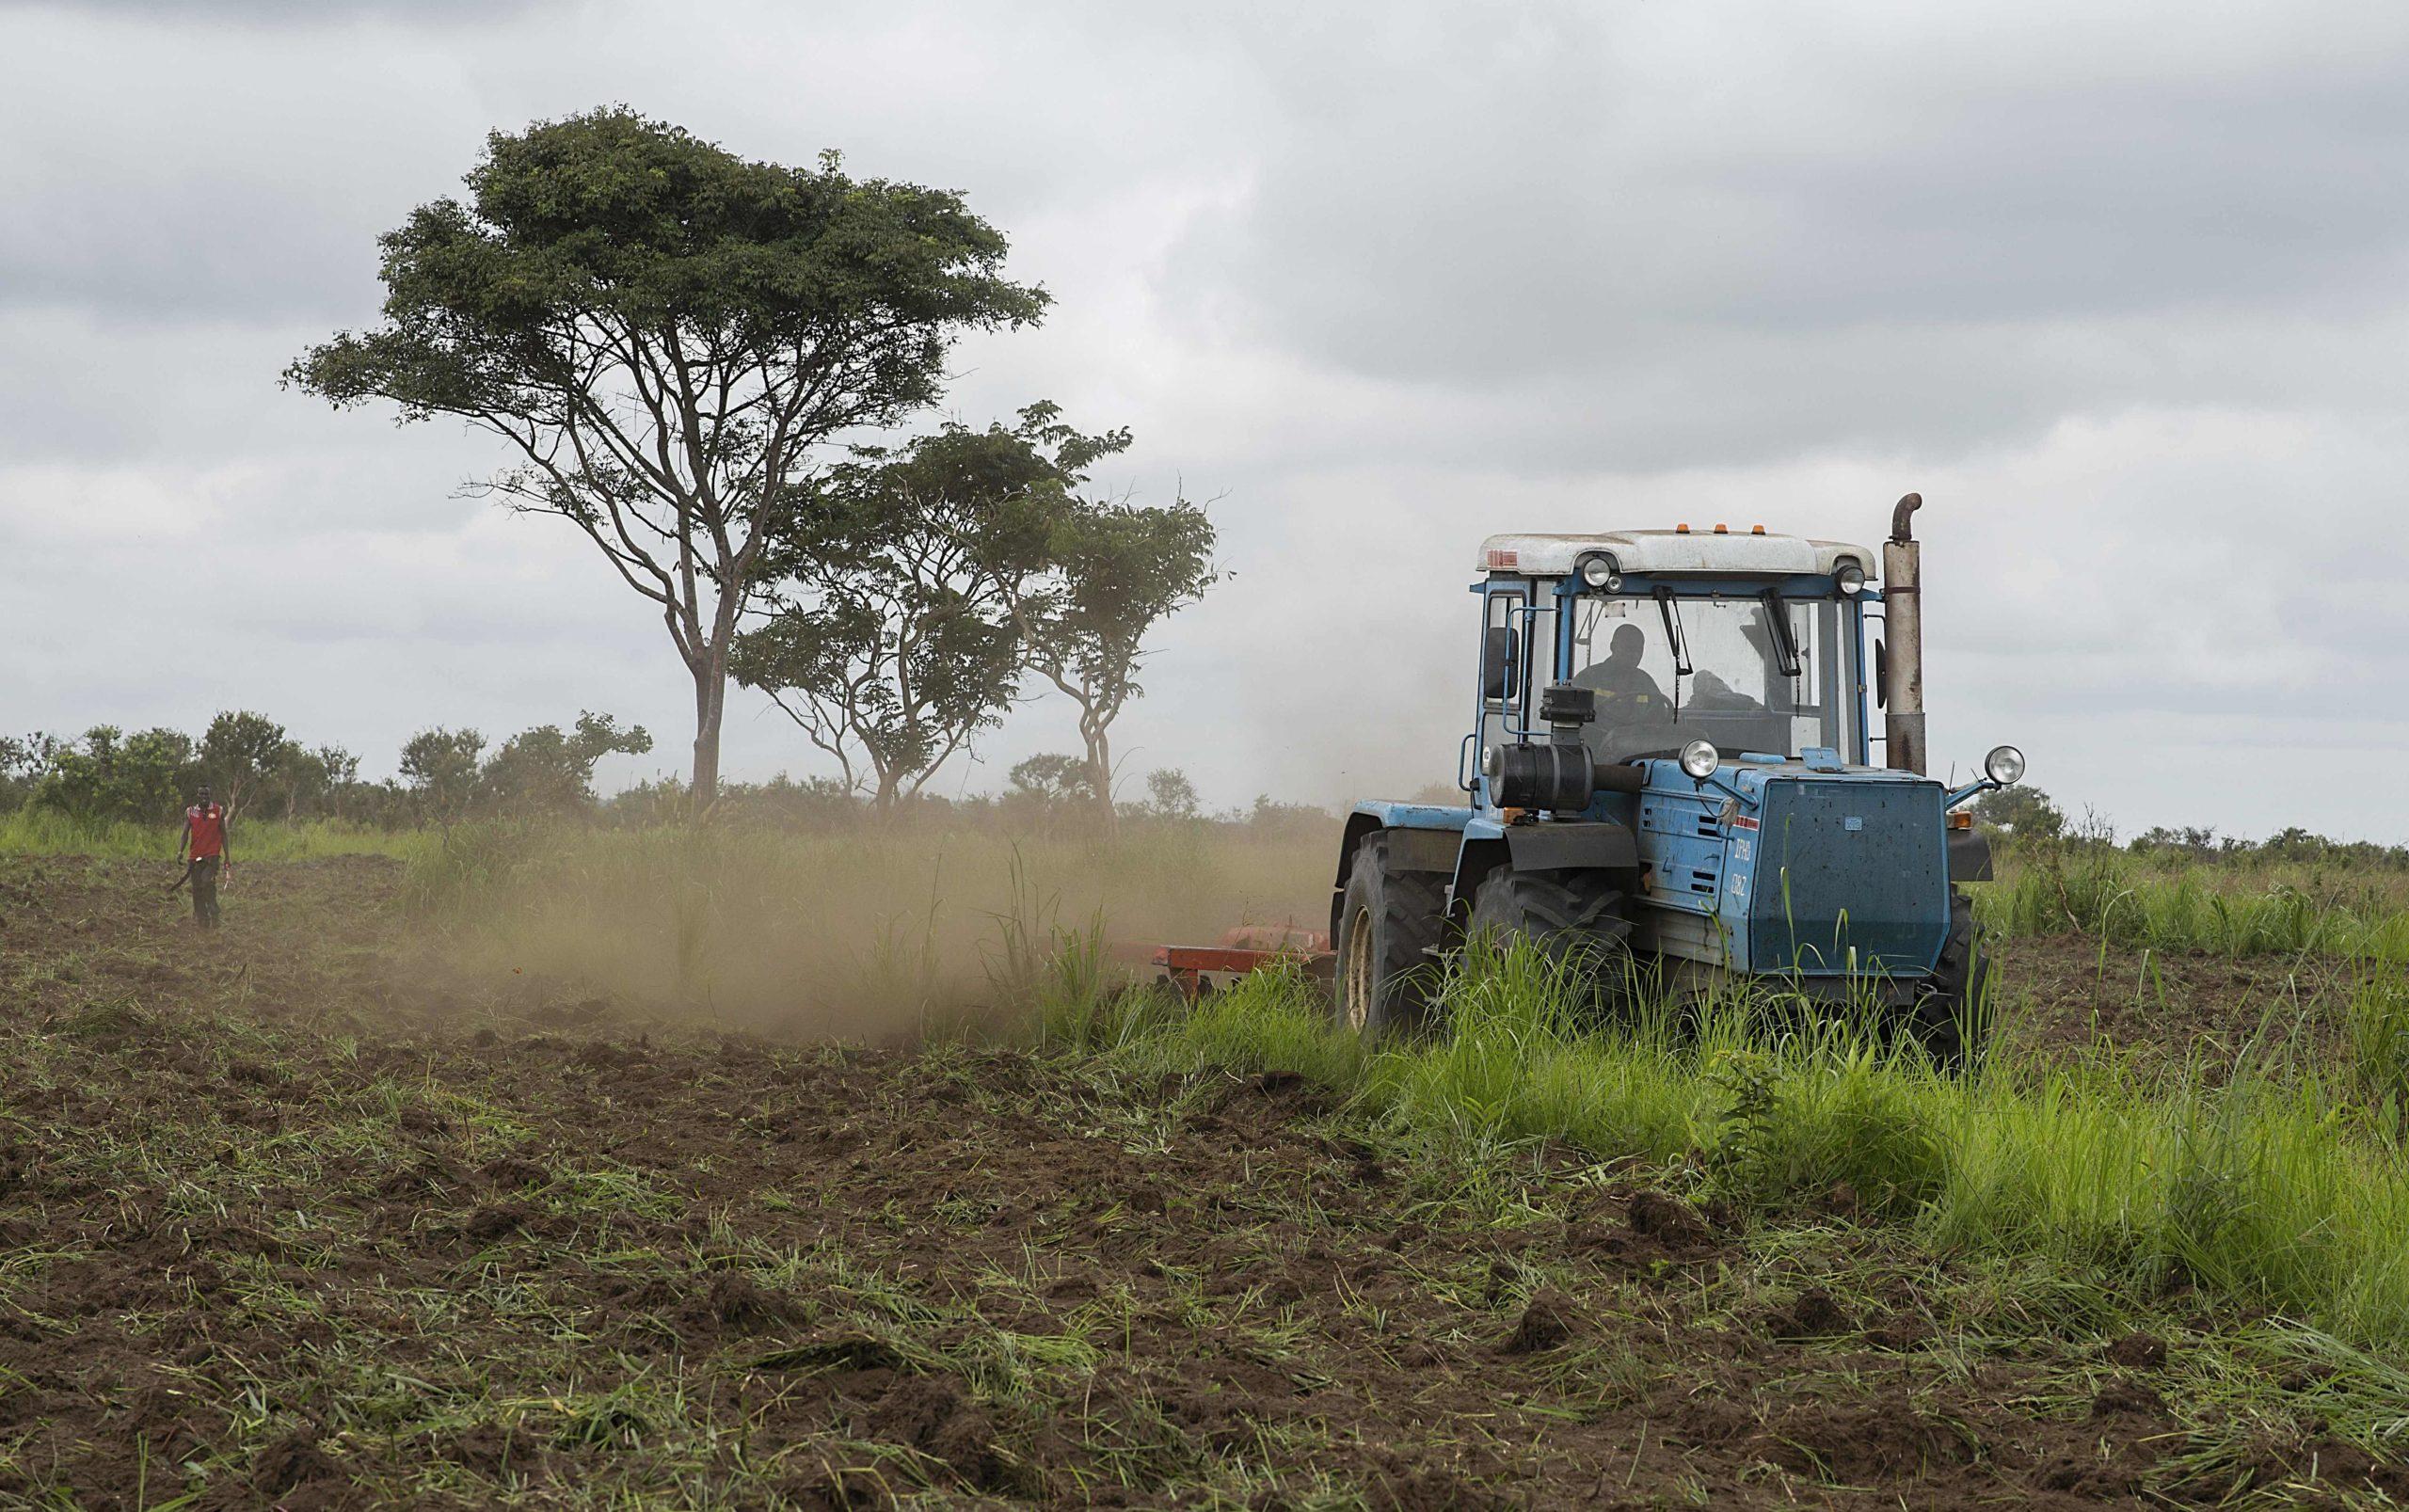
Mashine ya kilimo aina ya trekta, ikiwa inafanya kazi ya kupalilia na kulima shamba kubwa tayari kwa kufanya kazi ya kilimo, kama vile: kupanda mazao au kupalilia na vitu vingine kama ivyo.